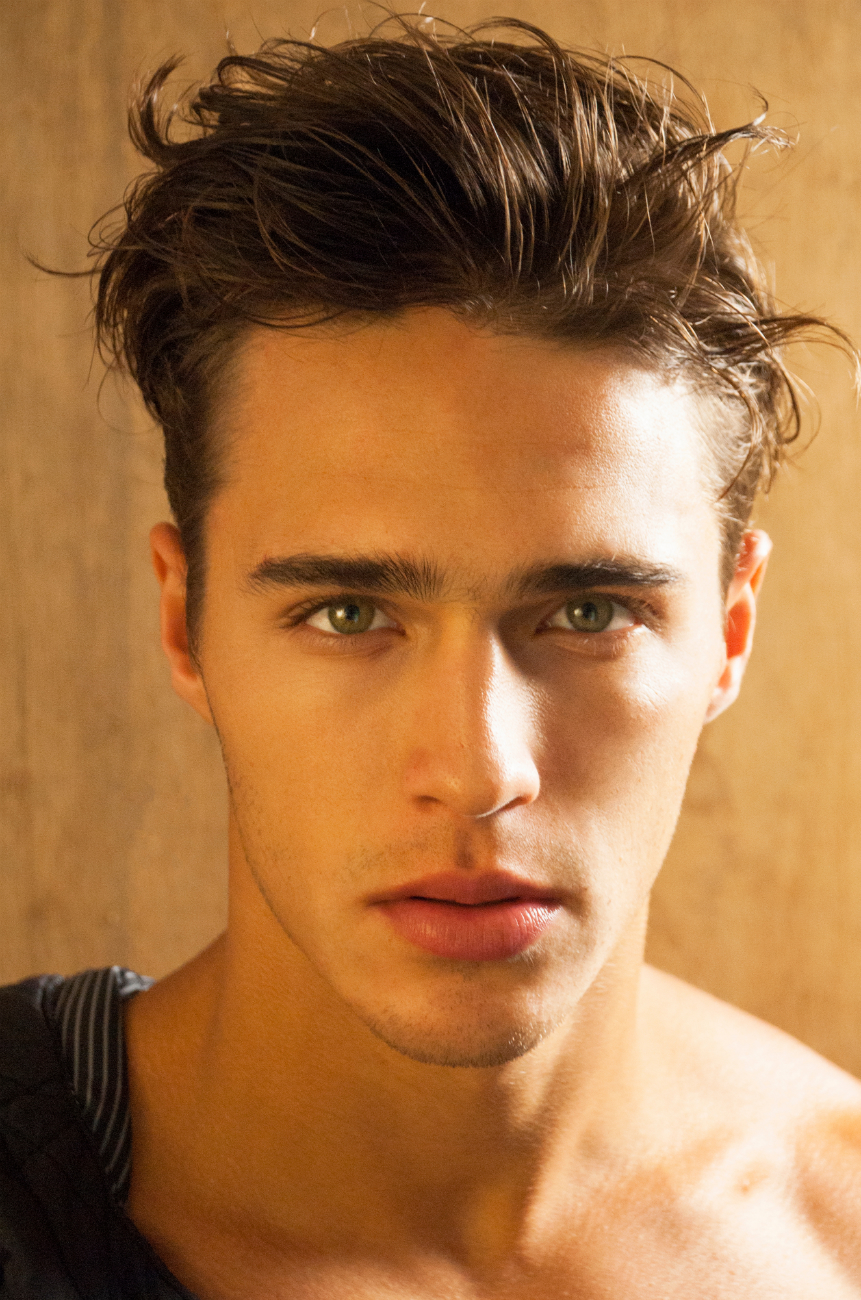
Gender: men